Phil D'Amato

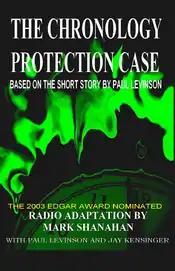
The Chronology Protection Case by Paul Levinson, 1995

Dr. Phil D’Amato is the central character in three science fiction mystery novelettes and three novels written by Paul Levinson. The first novelette, "The Chronology Protection Case", was adapted into a radio play which was nominated for an Edgar Award by the Mystery Writers of America. The first novel, "The Silk Code", won the Locus Award for the Best First Novel of 1999. The fictional D'Amato, who has a PhD in forensic science, is a detective with the NYPD.